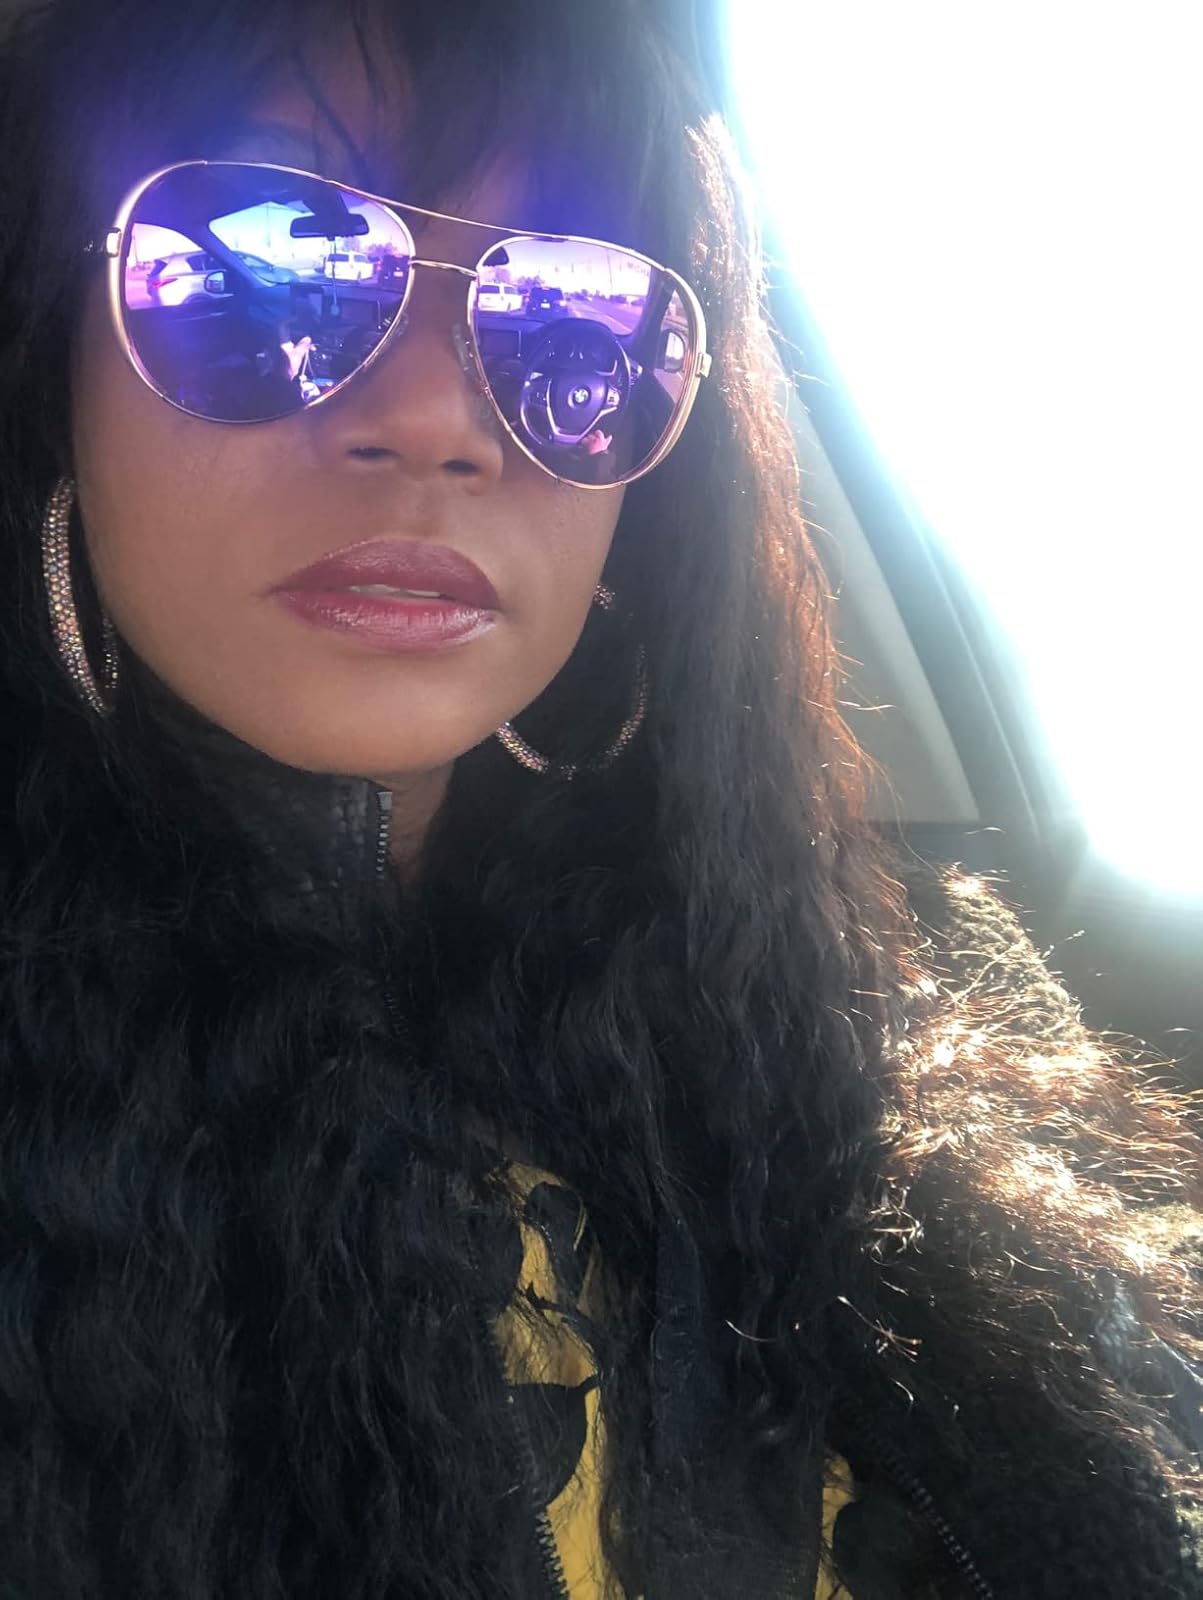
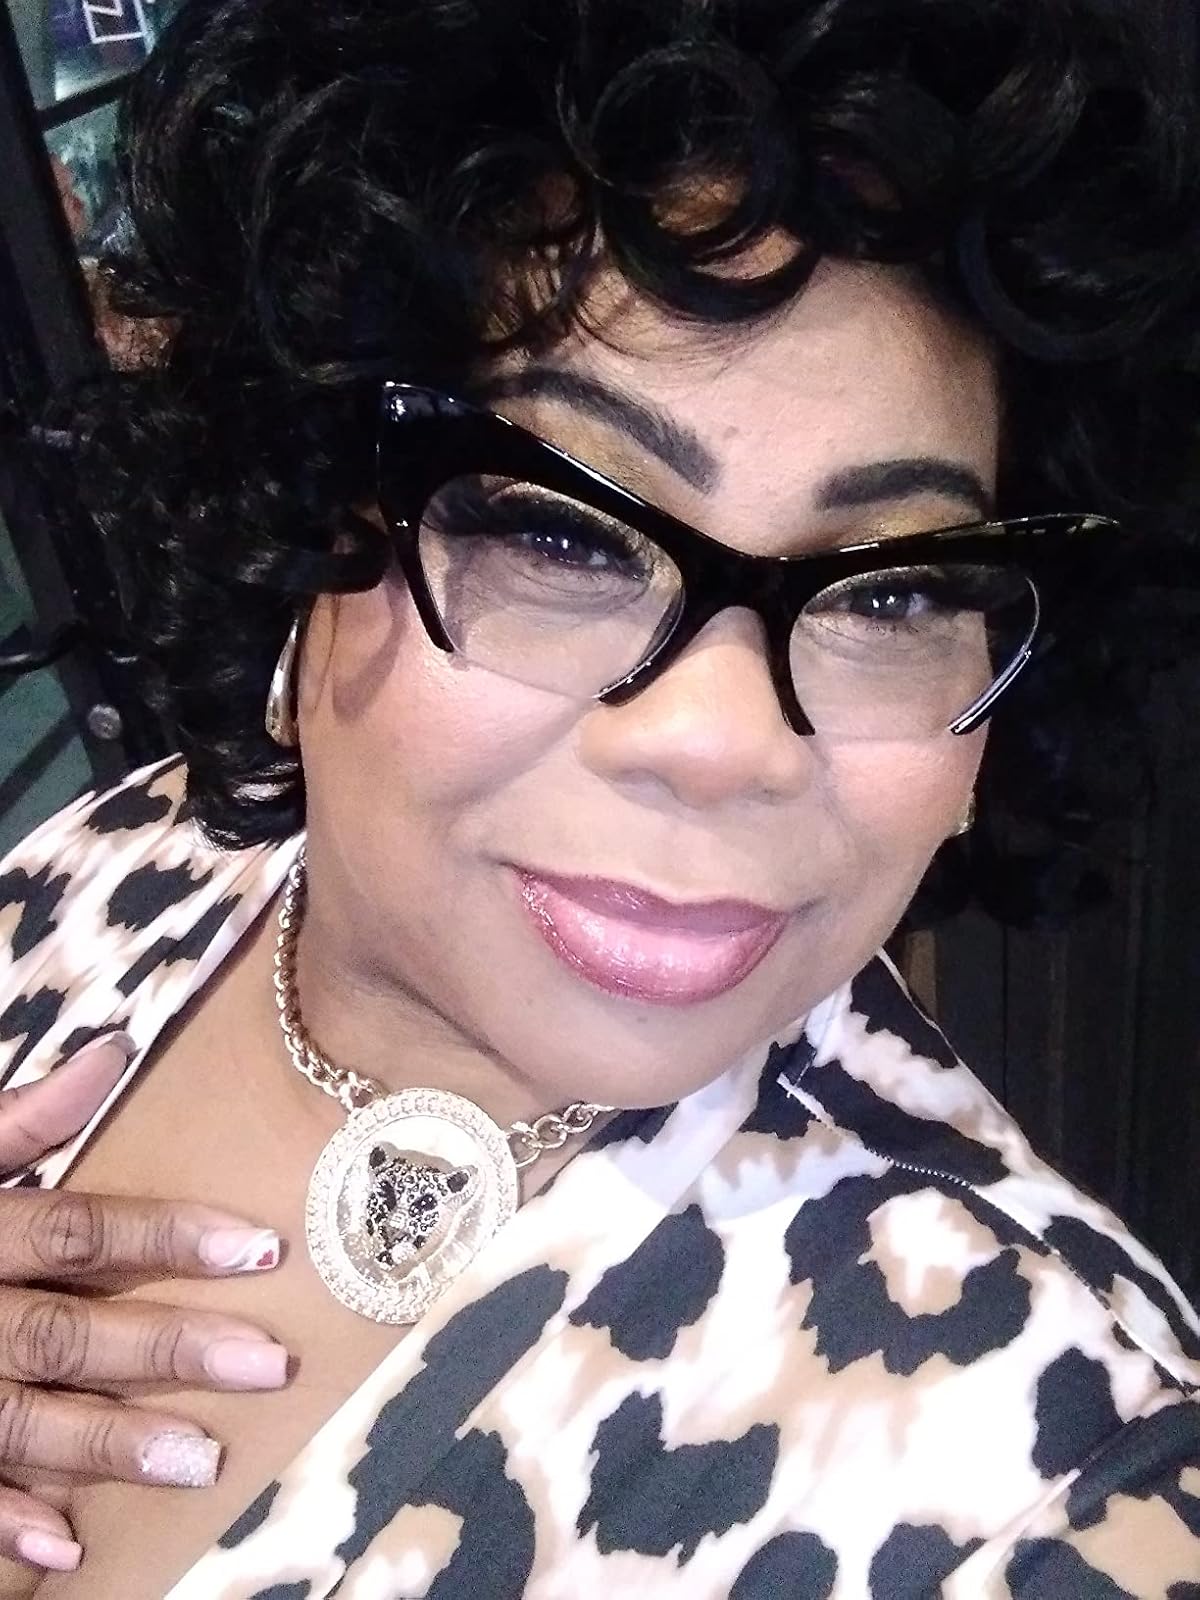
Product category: accessories_sunglasses
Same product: no